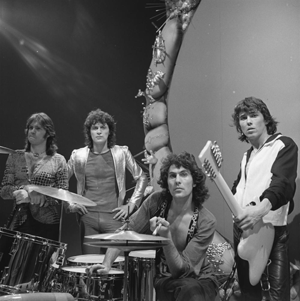
Golden Earring est un groupe de rock néerlandais, originaire de La Haye. Le groupe va connaître plusieurs succès internationaux : Eight Miles High, Radar Love, Twilight Zone. Aux Pays-Bas, la formation décroche trente disques d'or et de platine. Golden Earring est l'un des premiers groupes de rock européens à effectuer une tournée aux États-Unis, en 1969. Depuis 1984, ils ont effectué plus de quinze tournées dans plus de quarante États, incluant Hawaï.